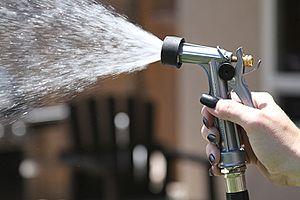
Pistolet d'arrosage
Un tuyau d'arrosage, également appelé boyau d'arrosage ou hose au Québec, est un type de tuyau souple. Une de ses extrémités est connectée à un robinet, permettant de l'alimenter en eau, tandis que l'autre peut être connectée à un accessoire d'arrosage.